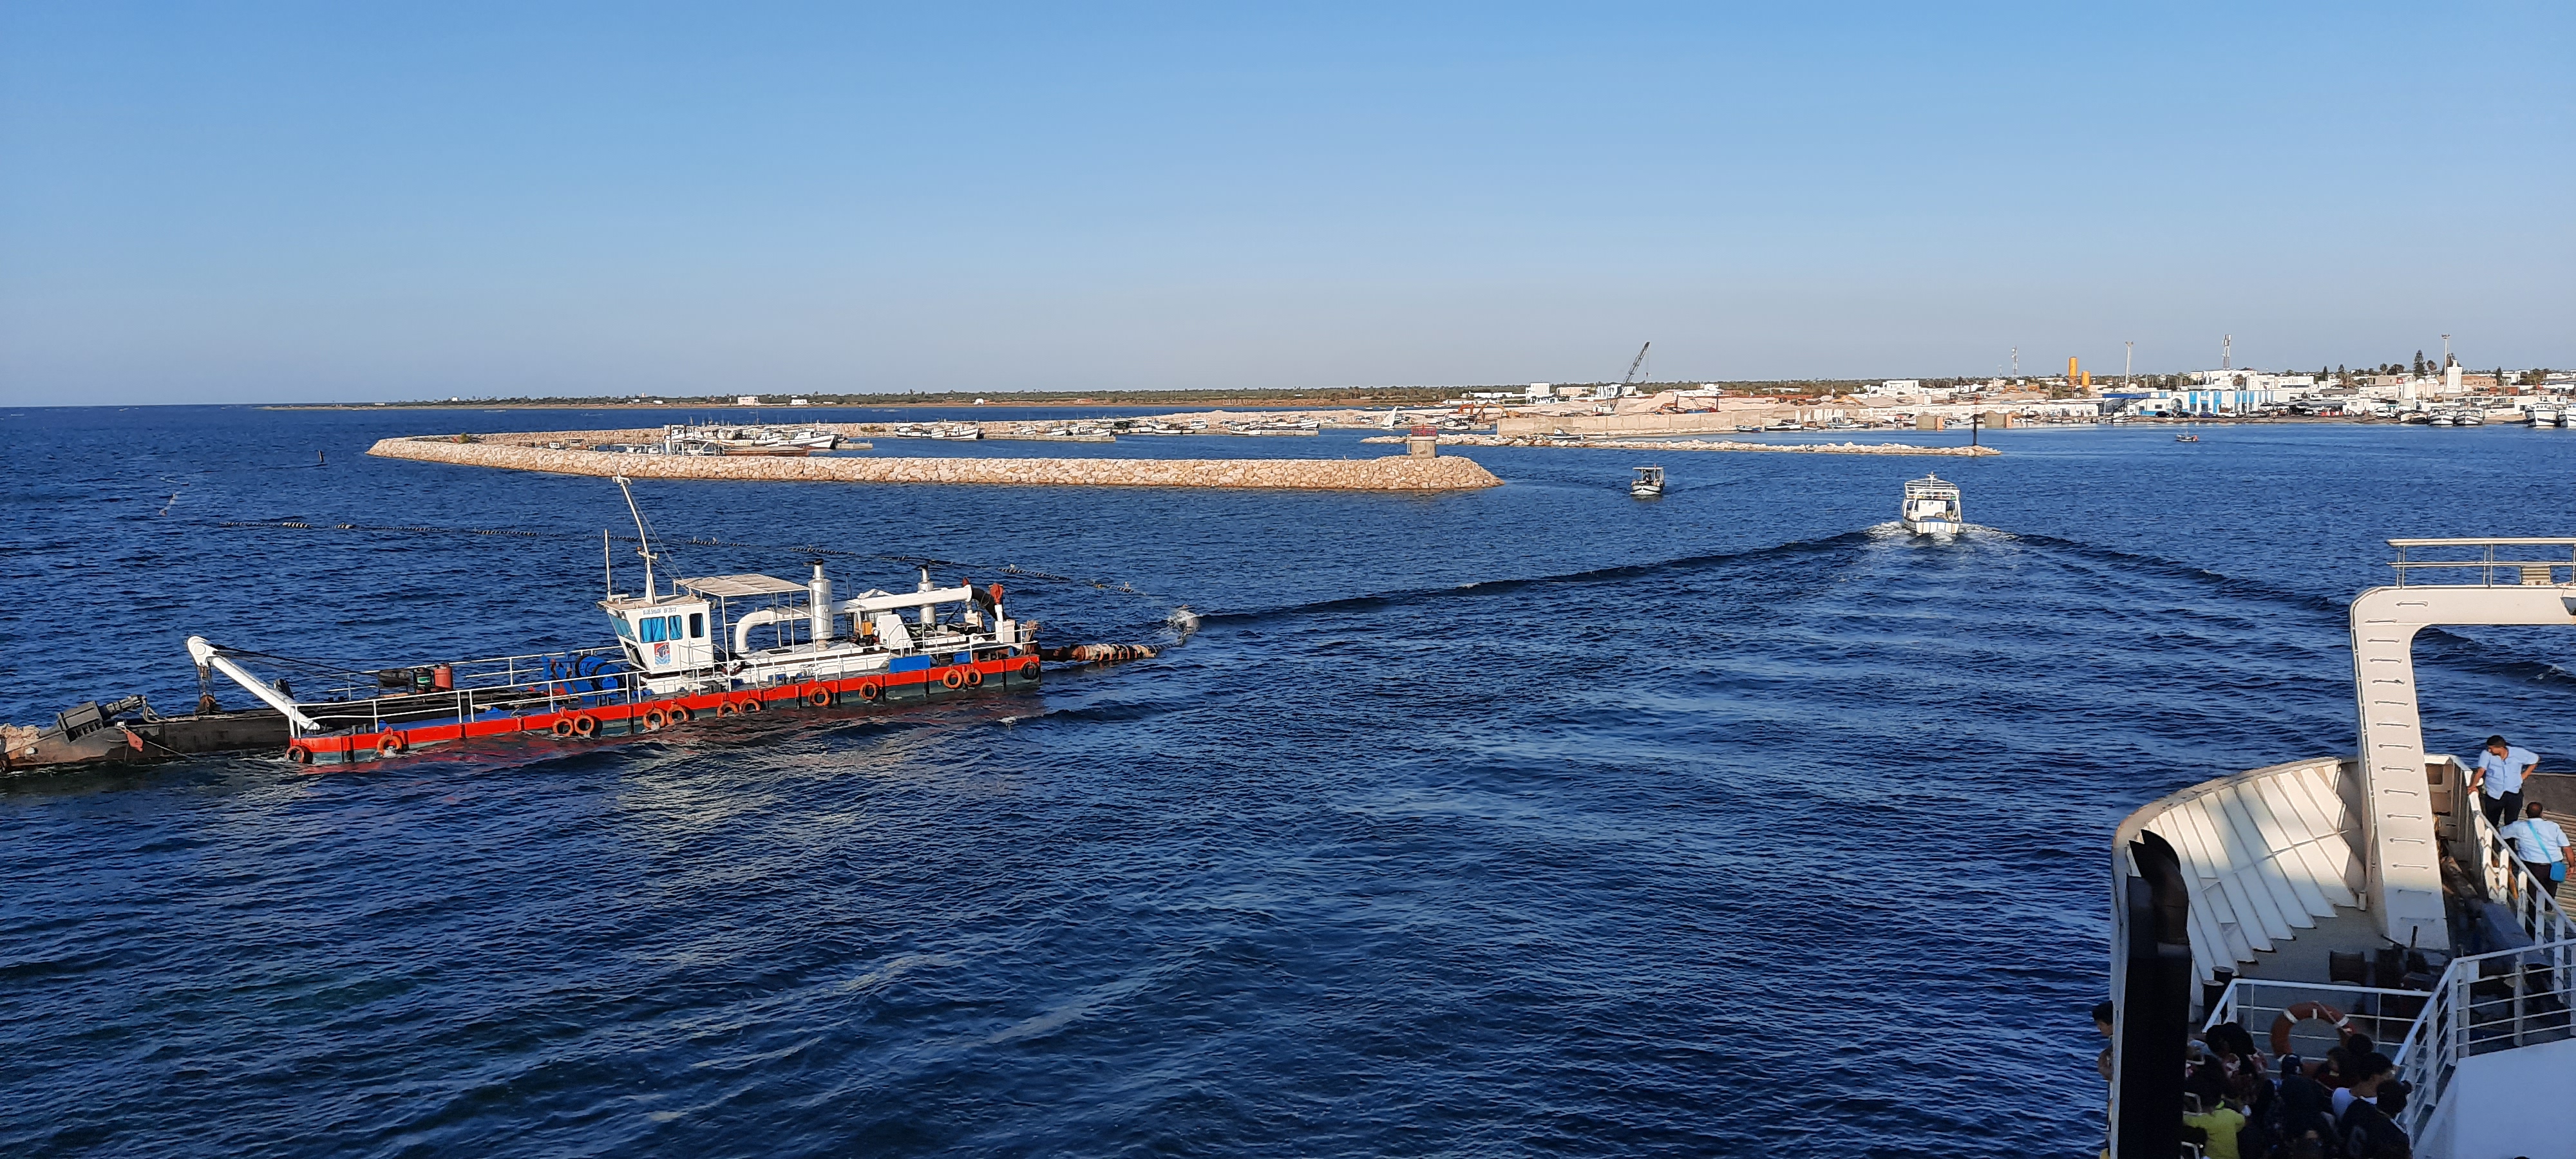
beach, landscape, sea, coast, water, nature, sand, ocean, horizon, cloud, sky, sunrise, sunset, bridge, morning, wave, dawn, pier, summer, vacation, travel, dusk, idyllic, evening, reflection, holiday, bay, blue, jetty, leisure, relaxation, wooden, destinations, watercraft, waterway, boat, naval architecture, ship, boats and boating equipment and supplies, water transportation